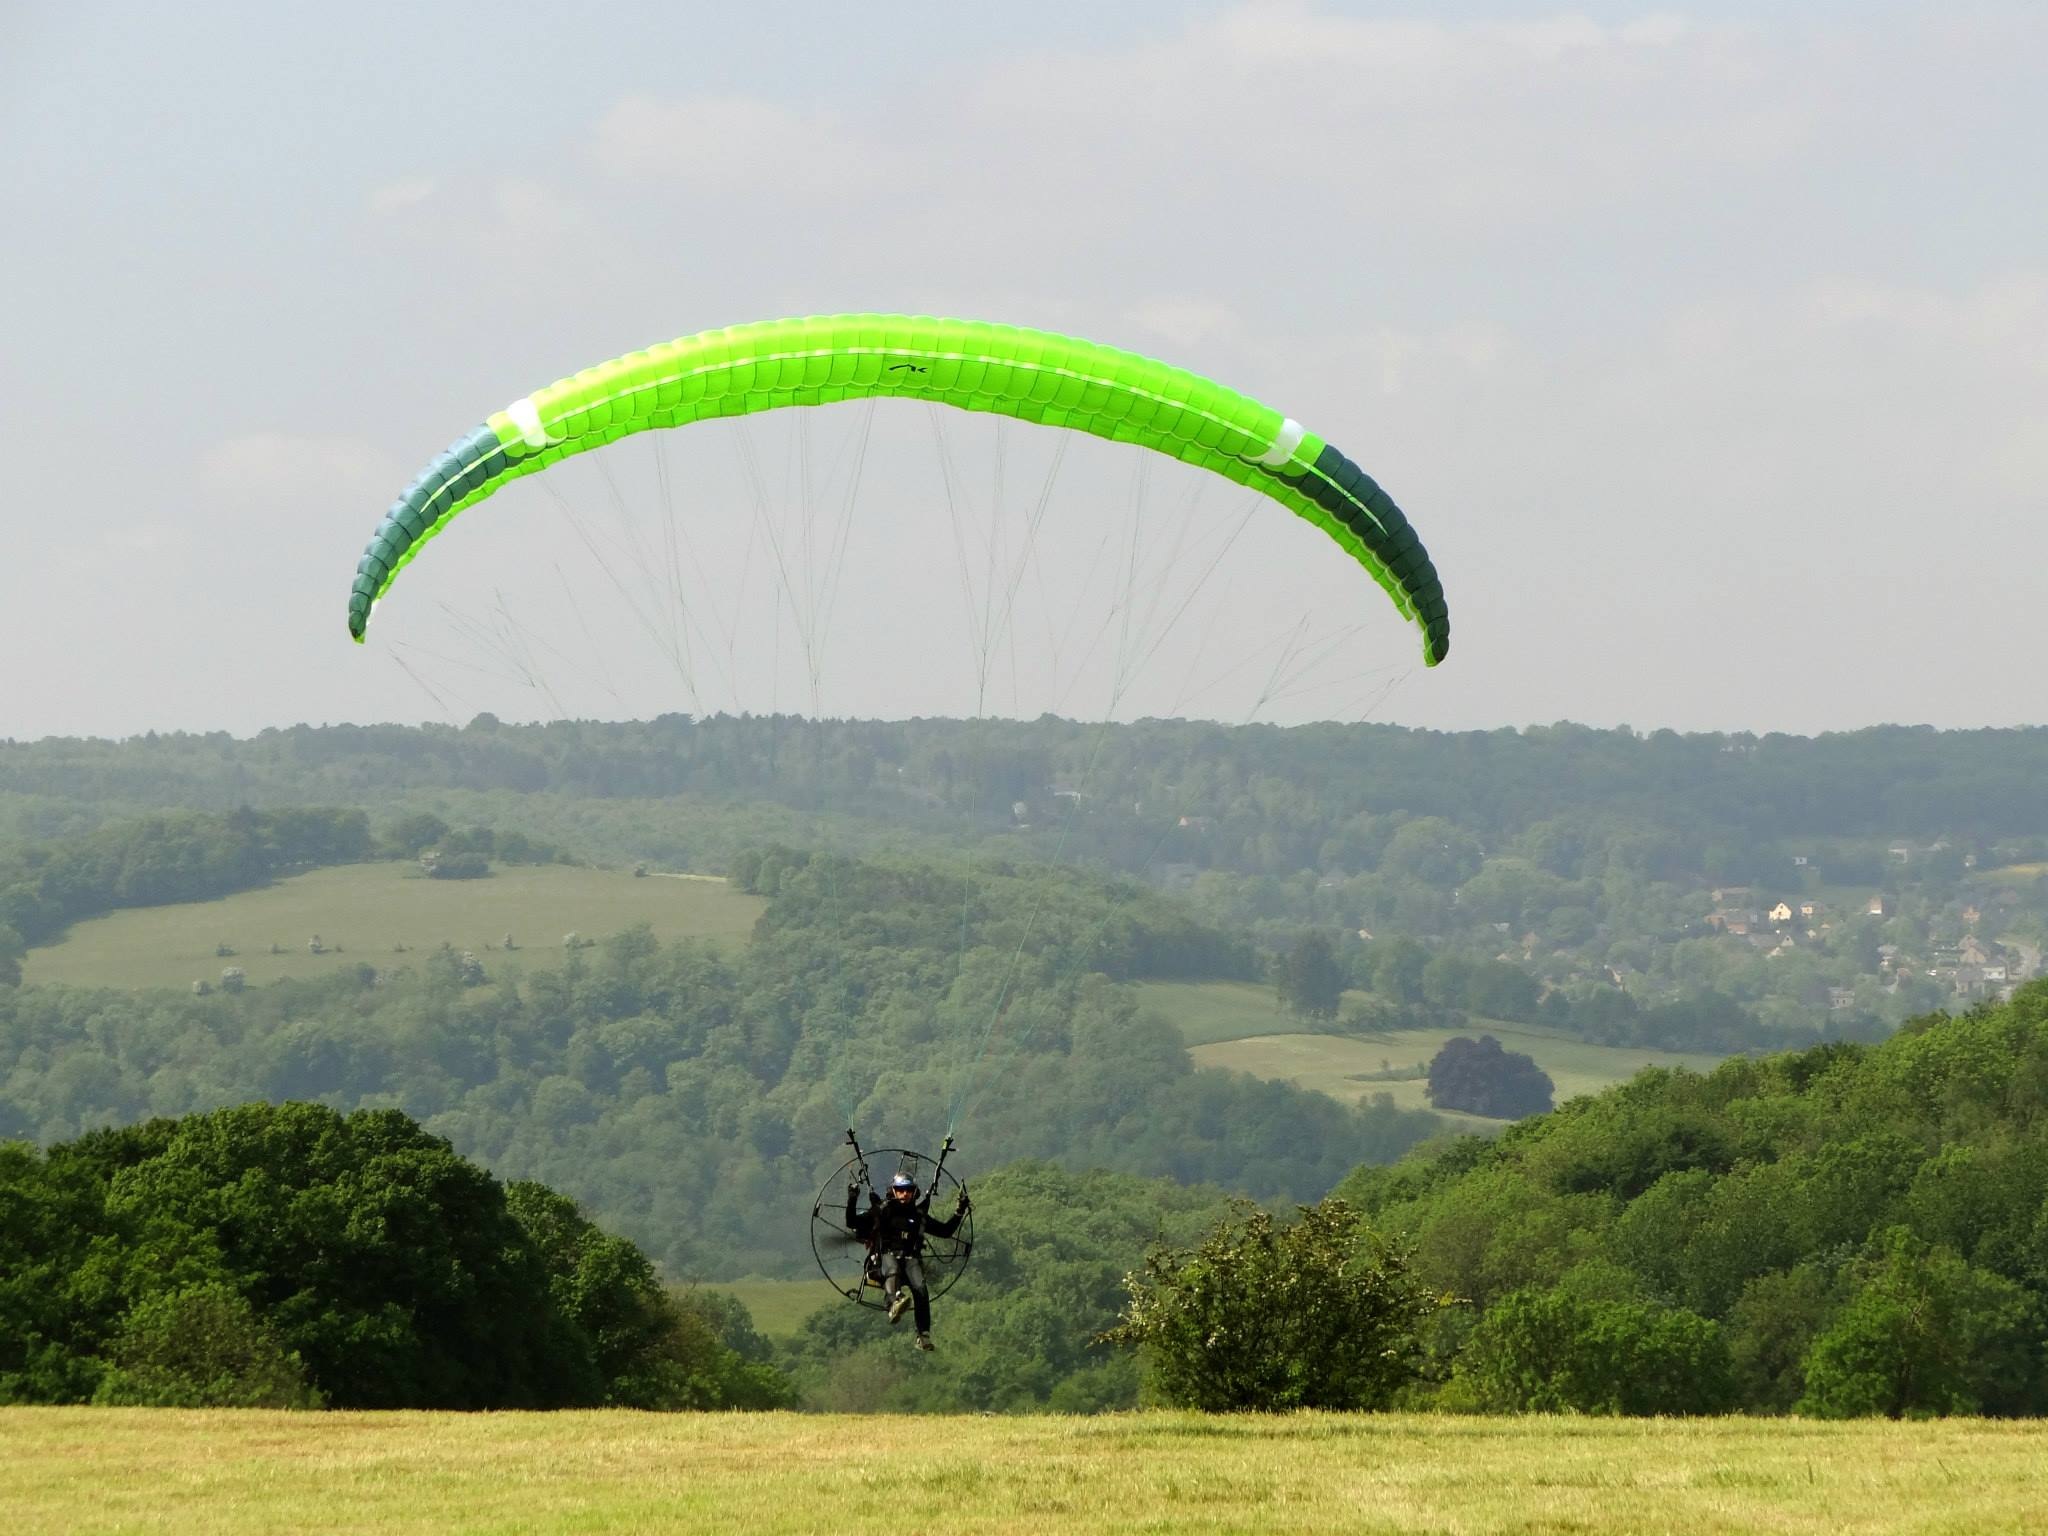
sport, field, fly, flight, extreme sport, parachute, paragliding, sports, grassland, air sports, atmosphere of earth, windsports, powered paragliding, paramotor